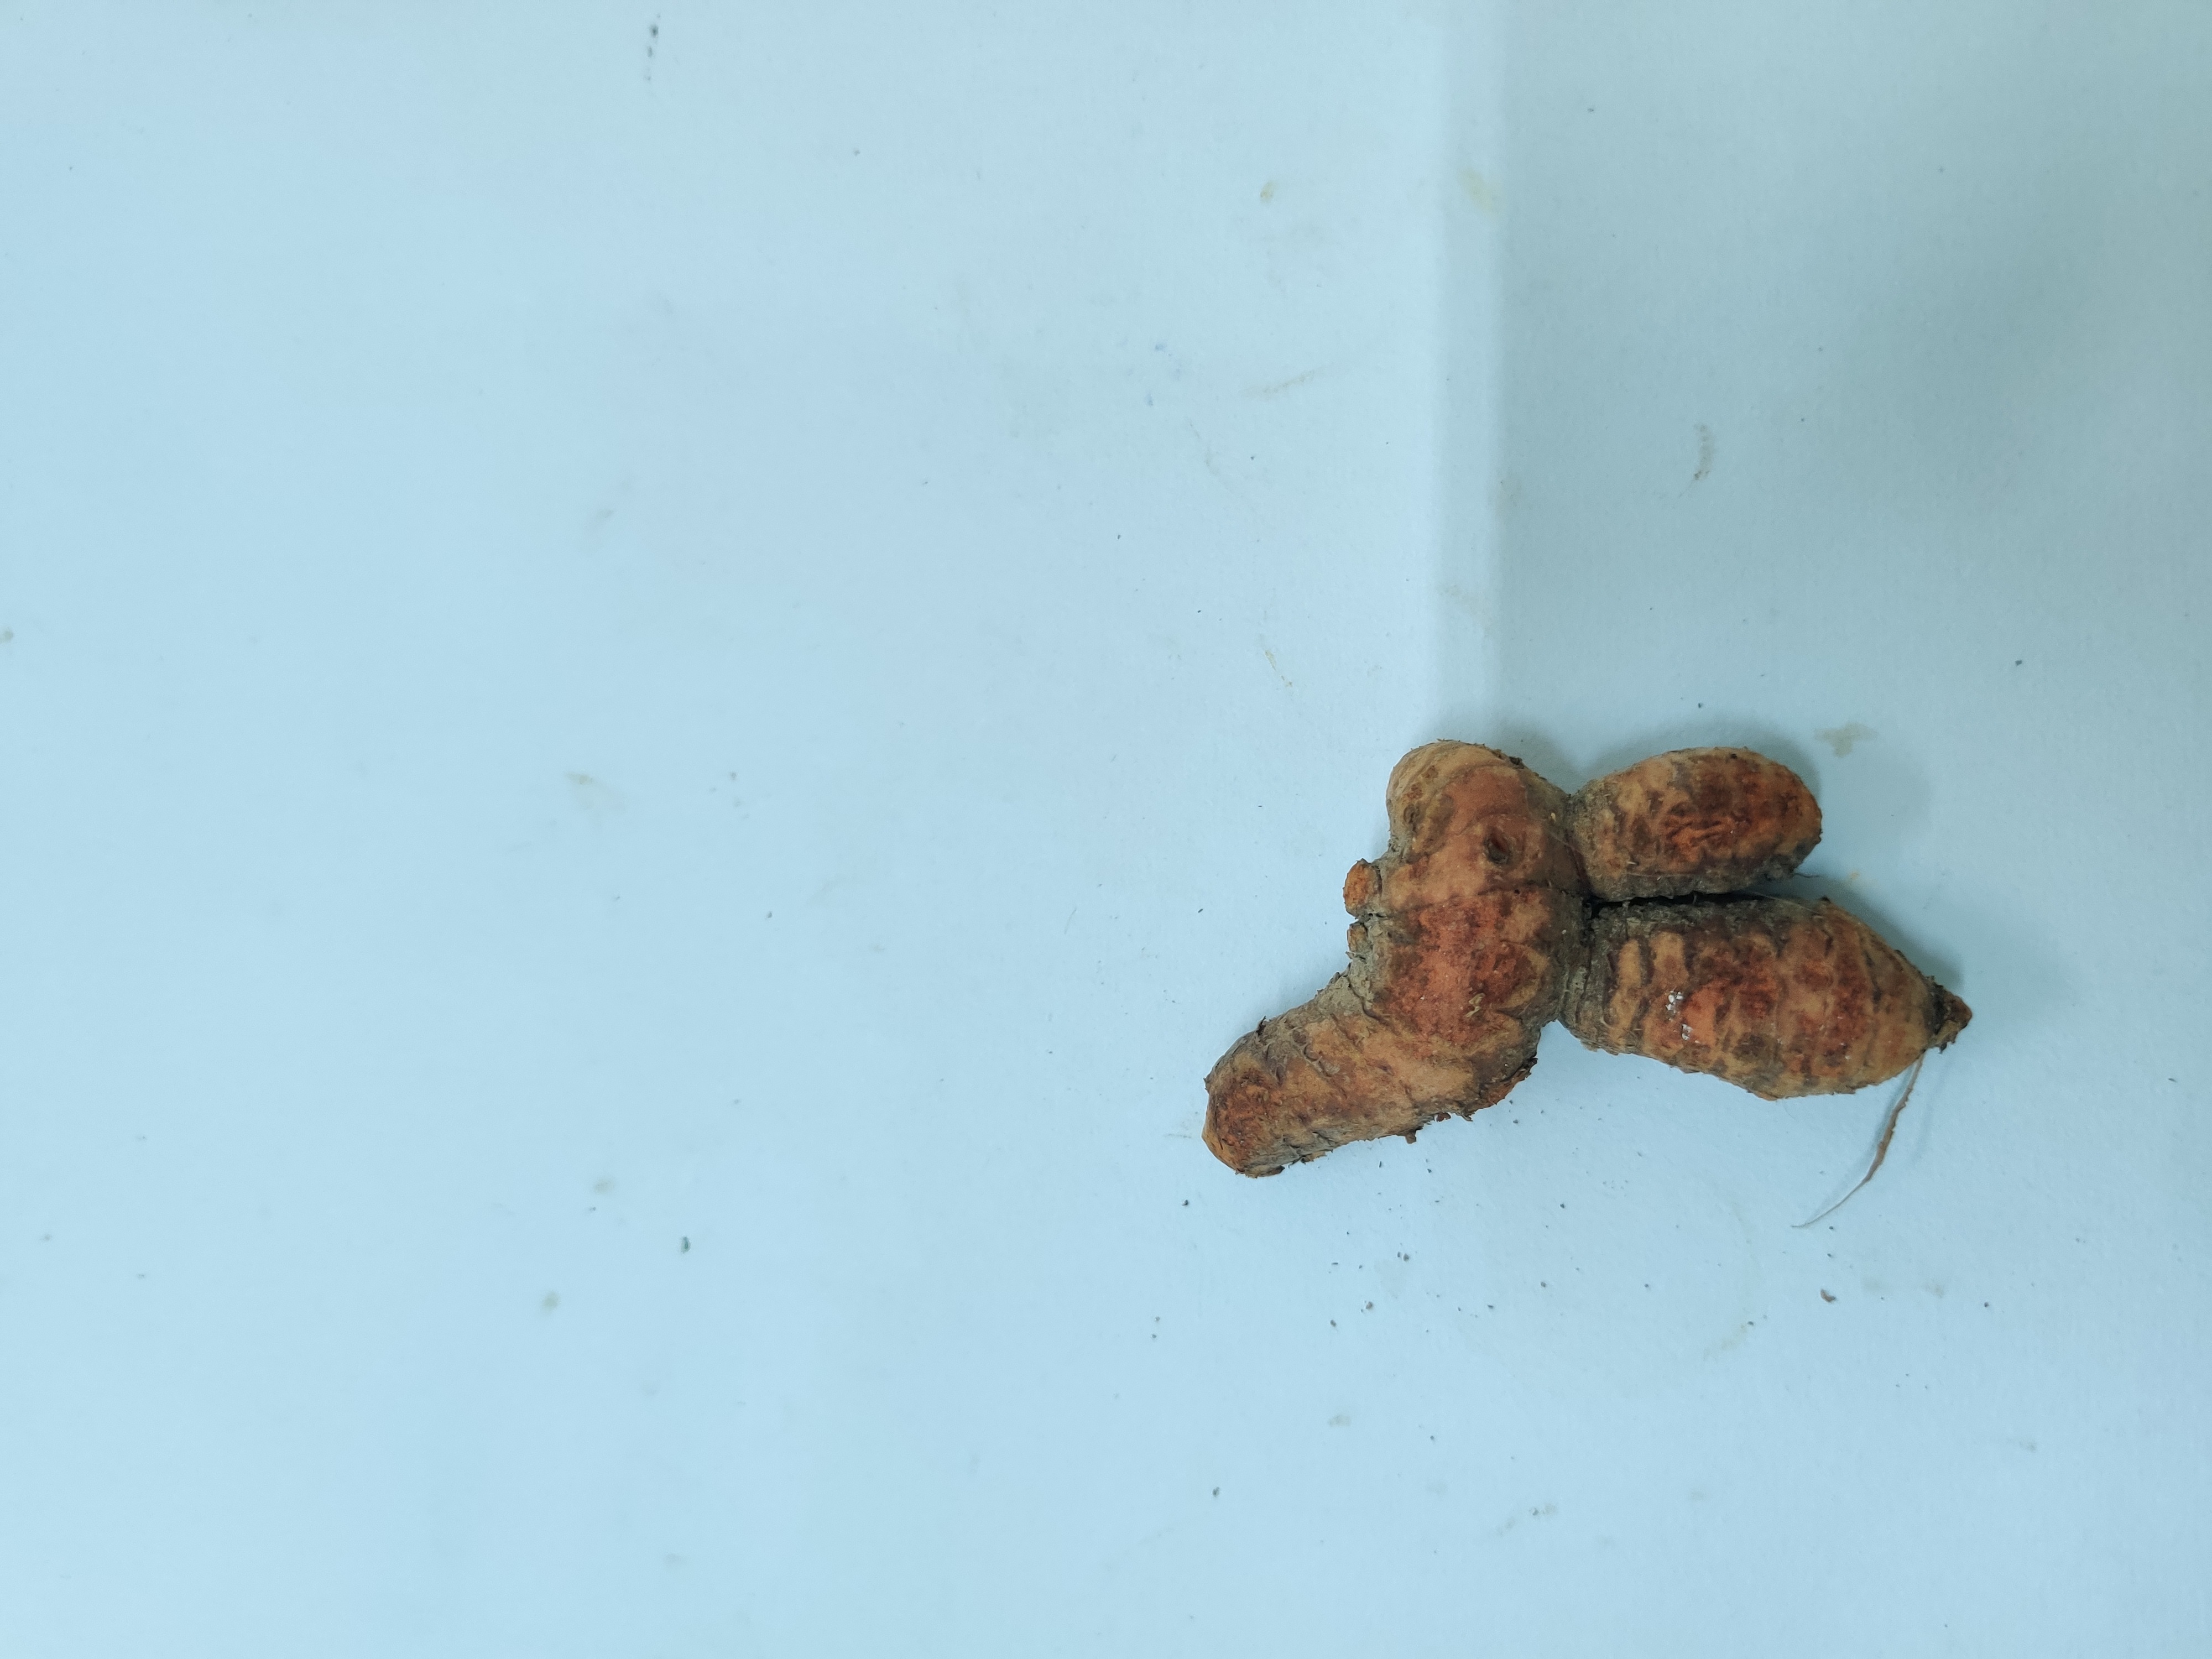
Crop: Turmeric
Condition: Damaged